Osmania University

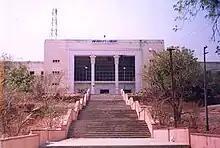

Osmania University is a confederation of university colleges, constituent colleges, and affiliated colleges. The constituent colleges of the university include: